Paper Mario (video game)

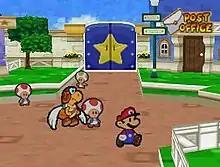
Mario and one of his partners, Parakarry, walking through Toad Town. The game's visuals feature two-dimensional character cut-out designs contained within three-dimensional backgrounds.

"Paper Mario" combines traditional role-playing game (RPG) elements with concepts and features from the "Mario" series. For the majority of the game, the player controls Mario, who can jump and use his hammer to overcome physical obstacles placed in the game's overworld. Many of the game's puzzles and boundaries are based upon the abilities of Mario's partners, who each have a specialized skill required for progression in the game. The player accumulates partners as they advance into different locations; only one partner can accompany Mario in the overworld, although the player can interchange them at any time.